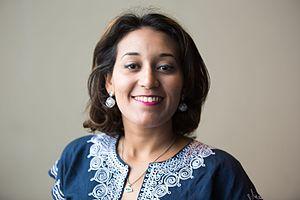
Emna Mizouni, née en 1987, est une cybermilitante, journaliste indépendante, experte en communication et dirigeante d'entreprise tunisienne.